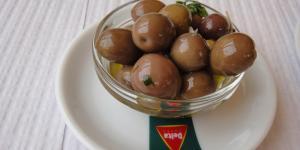
aceitunas gordal alinadas